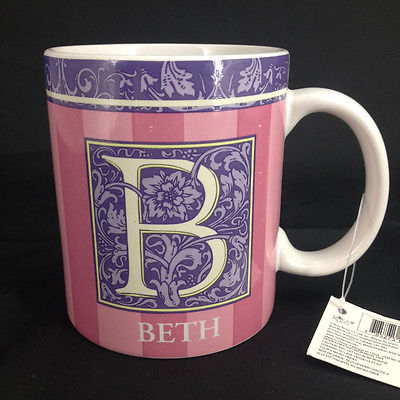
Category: mug